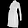
Label: Dress